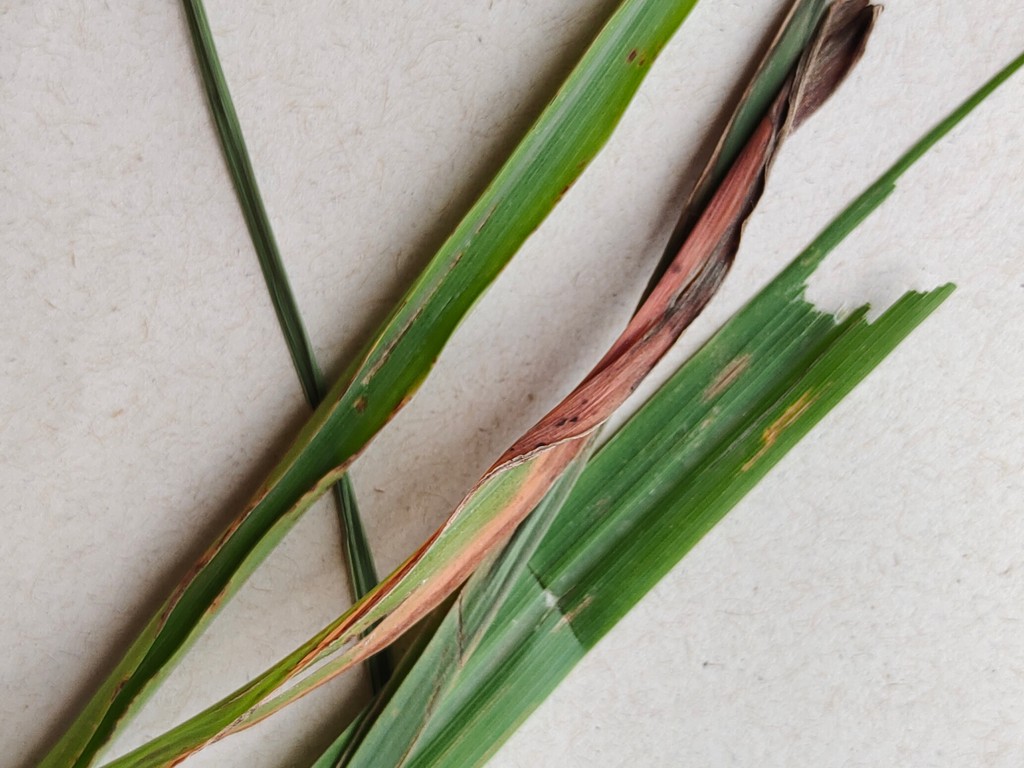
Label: Unhealthy